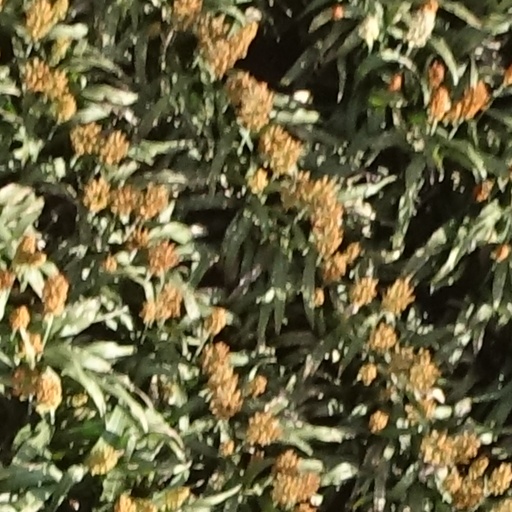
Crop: sorghum